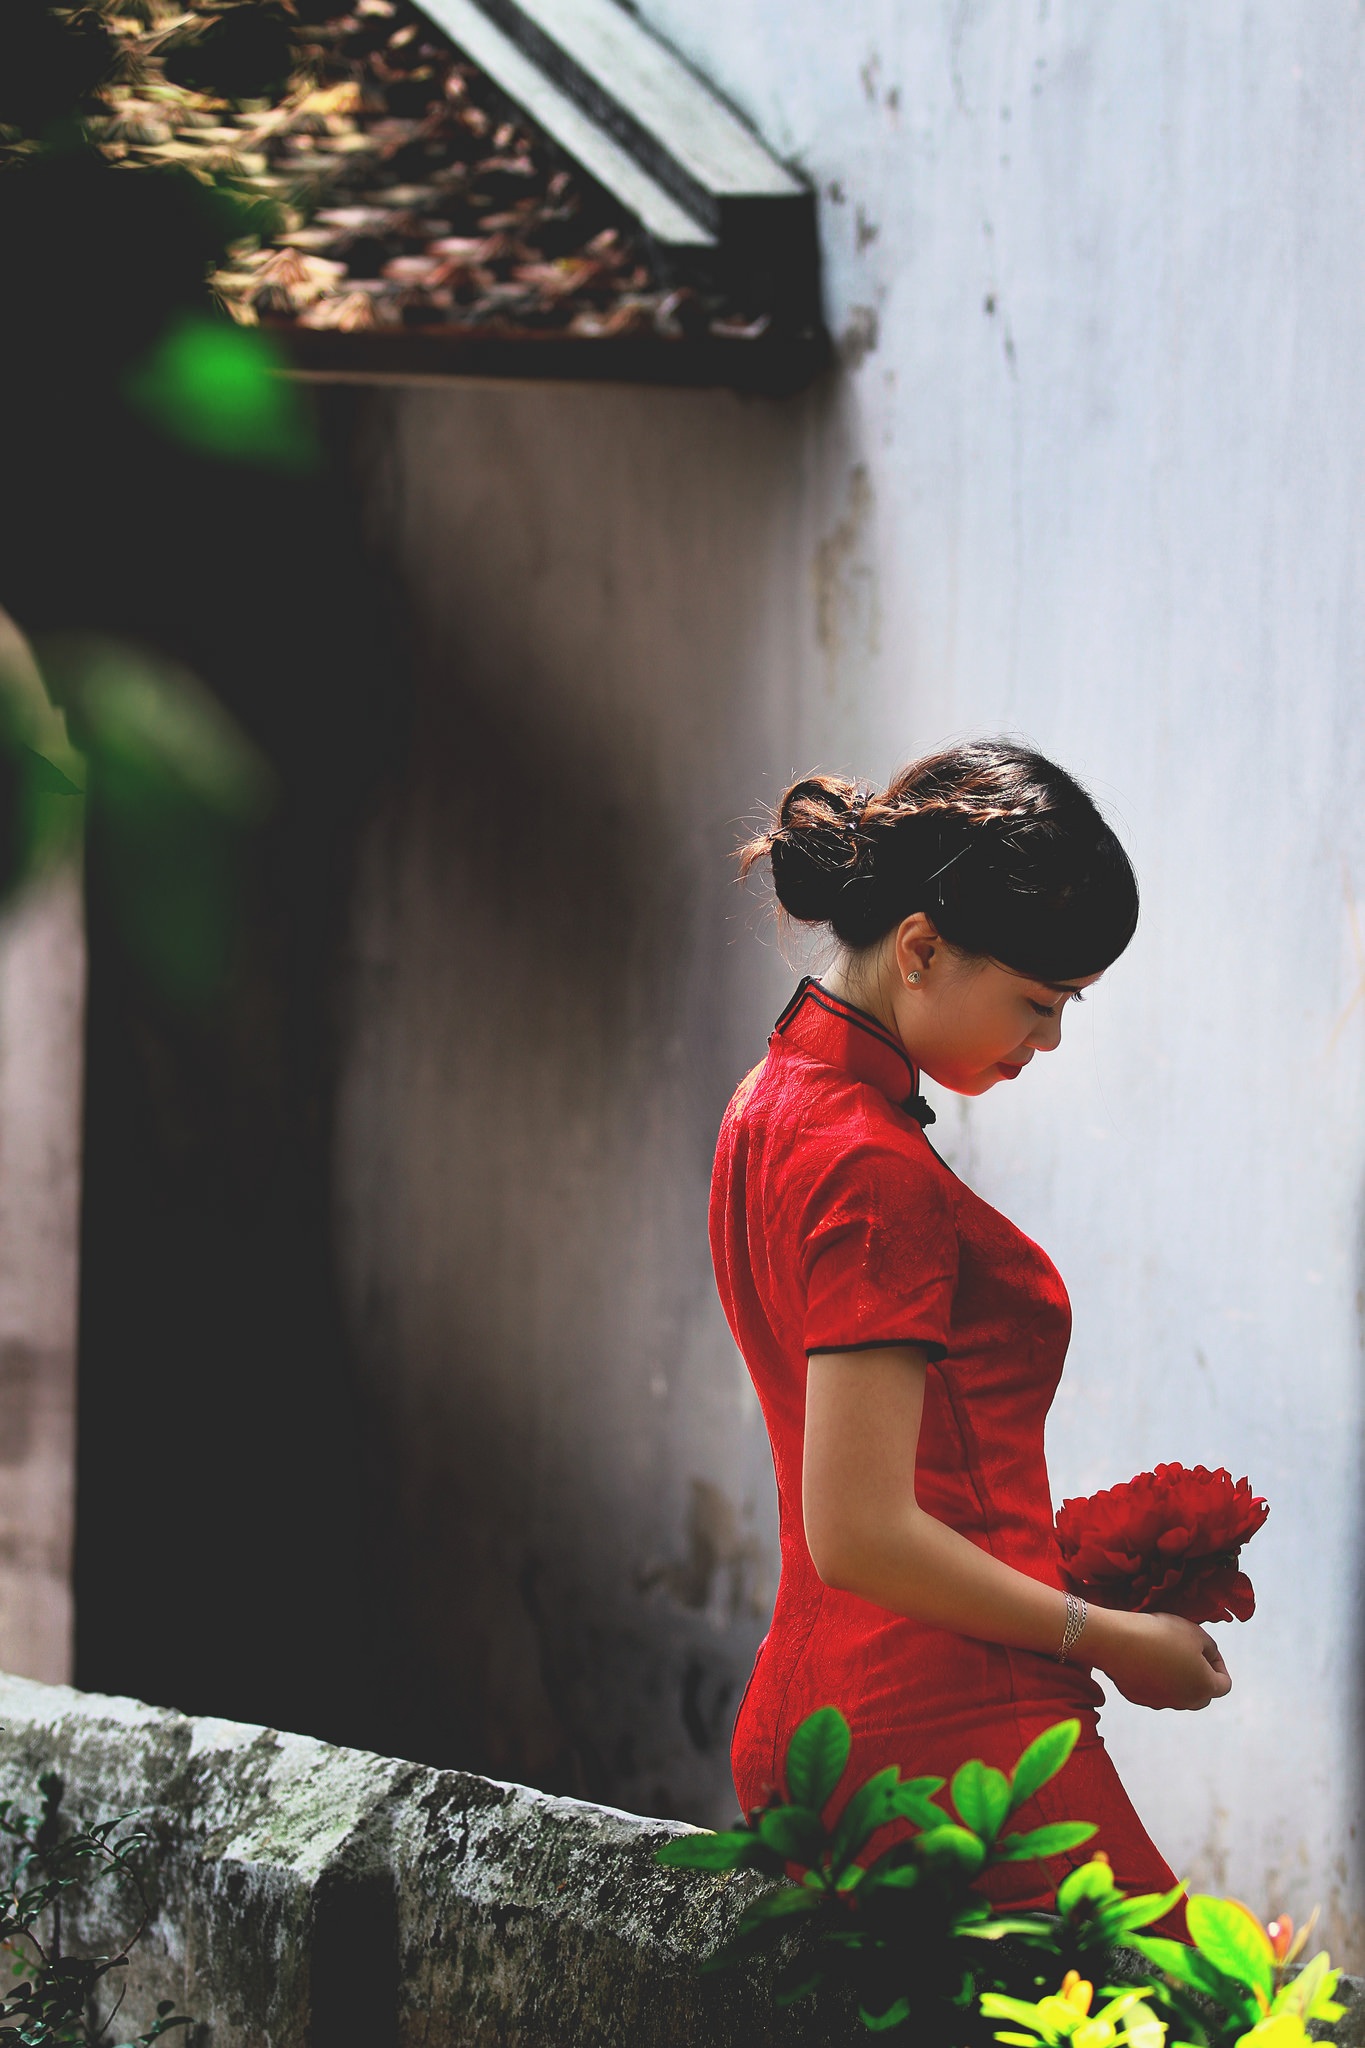
people, girl, young, spring, green, red, color, lady, vietnamese, temple, photograph, beauty, image, vietnam